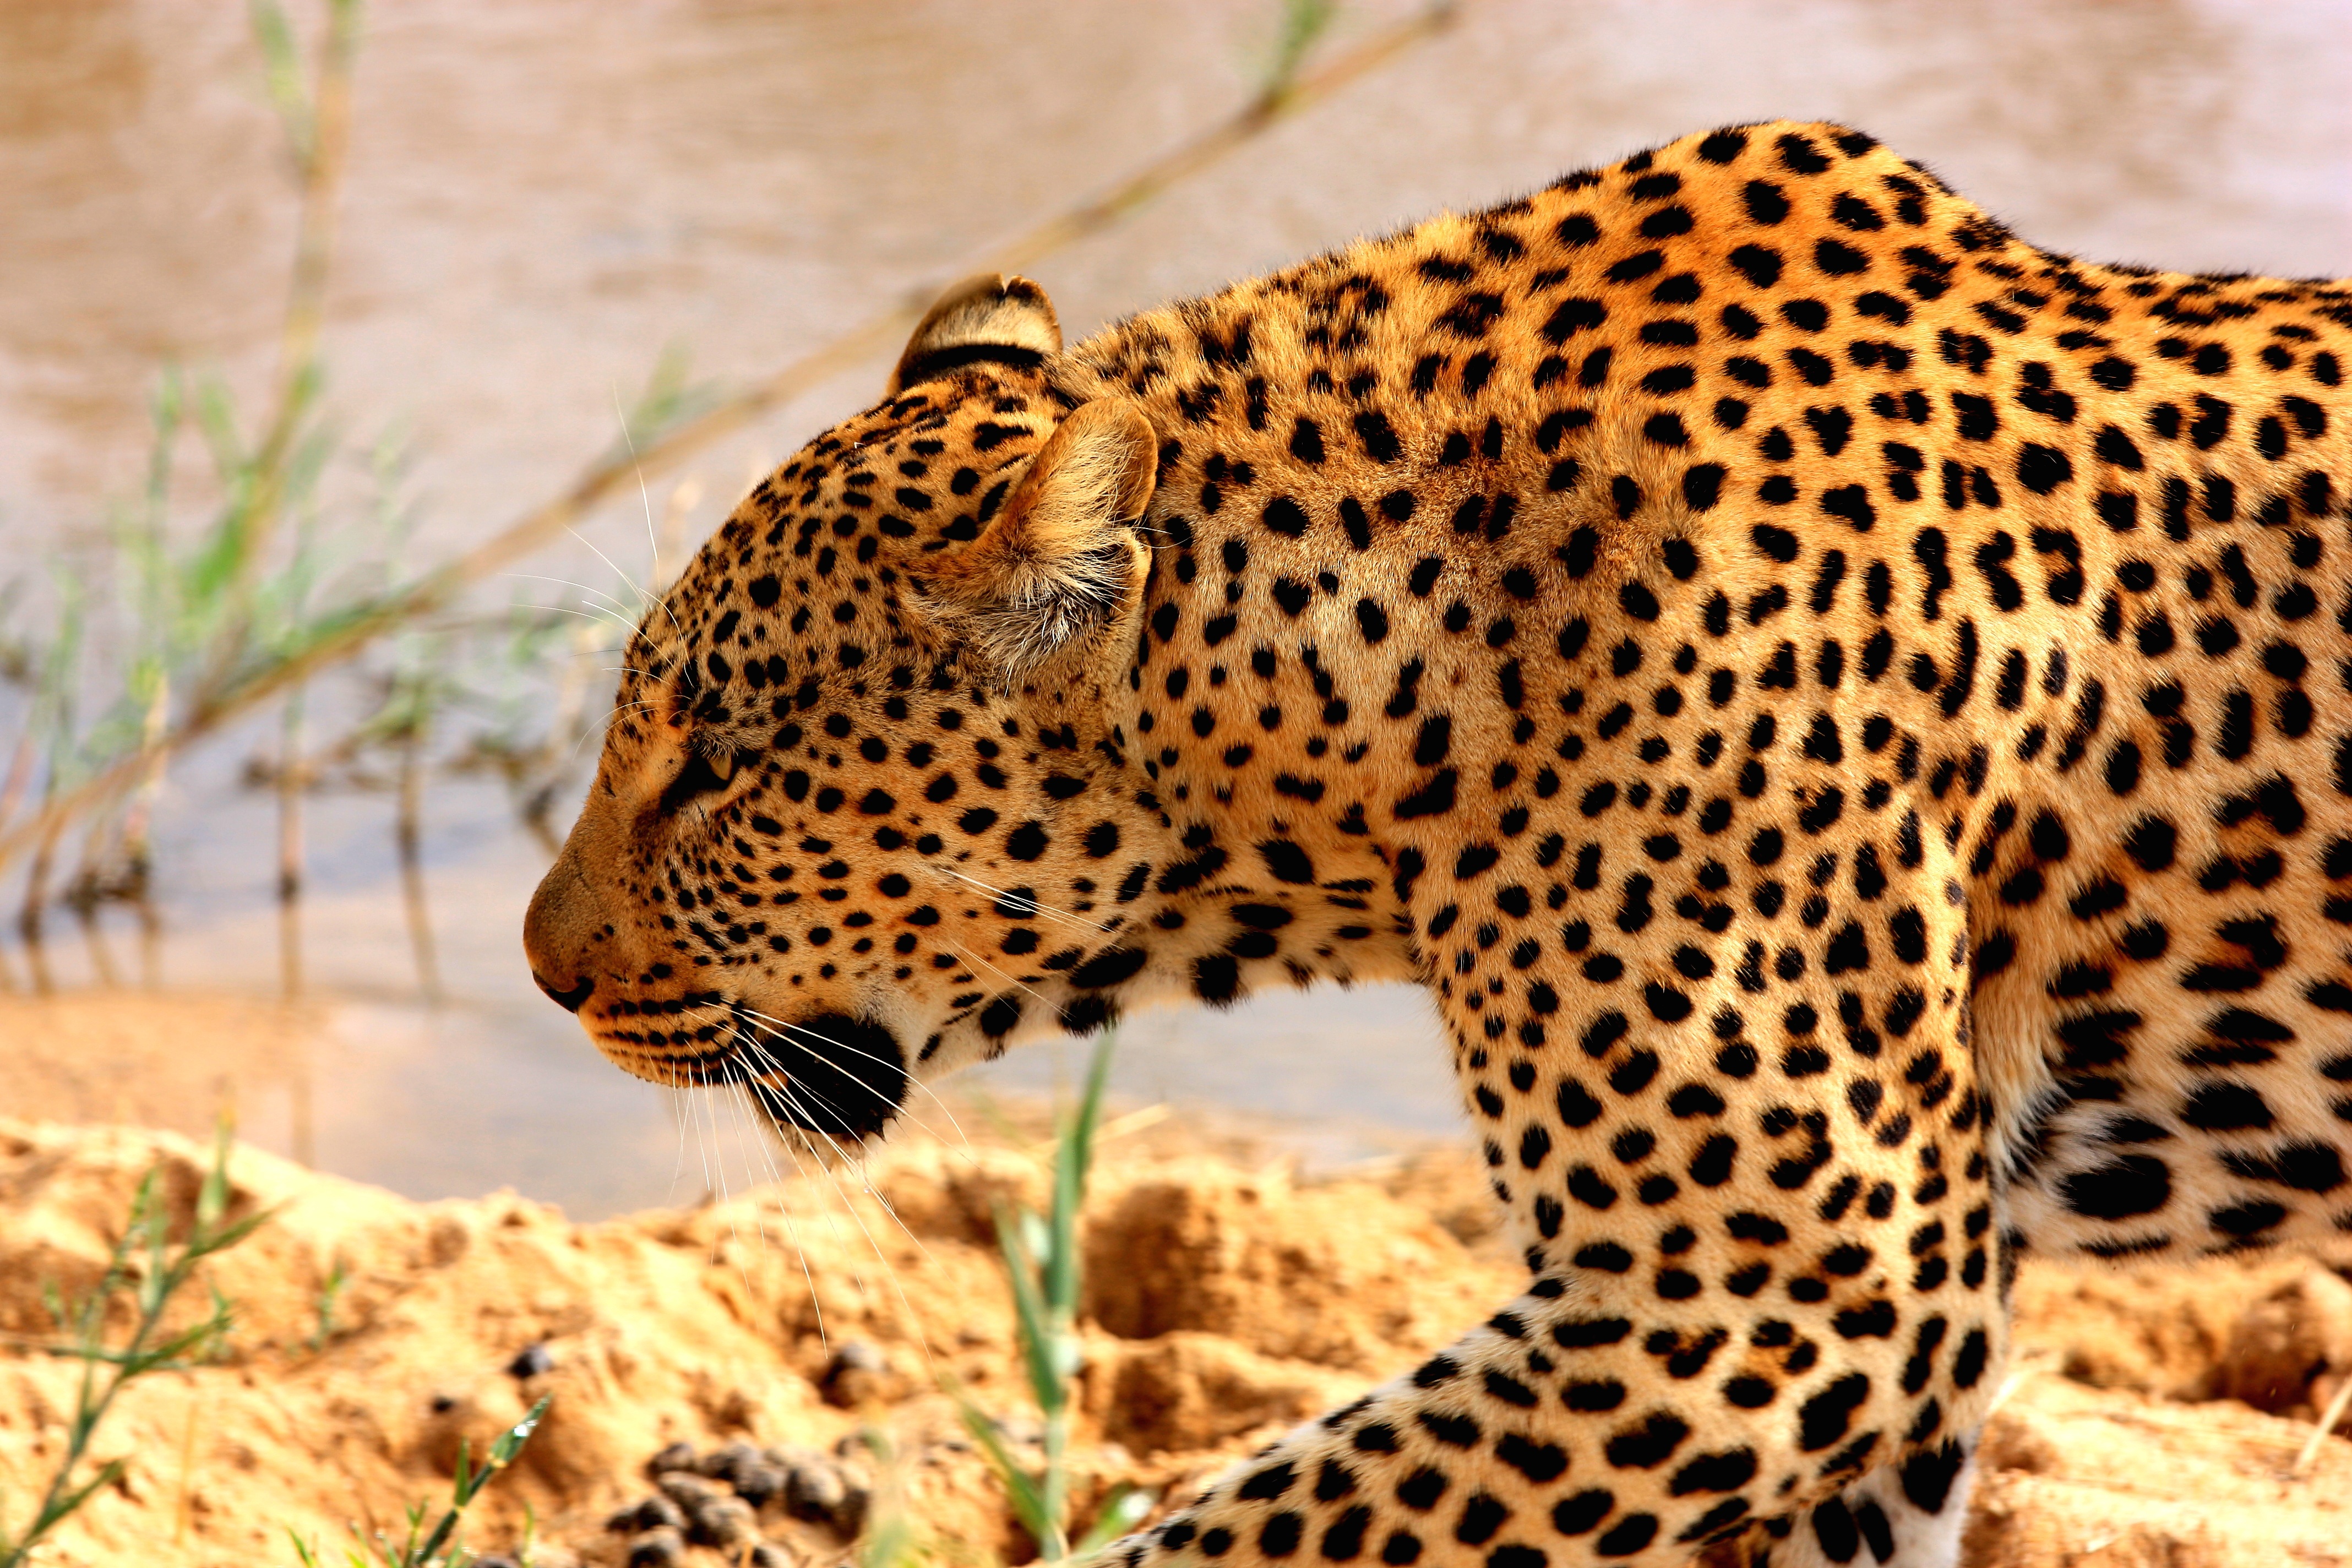
wildlife, mammal, fauna, savanna, leopard, cheetah, vertebrate, jaguar, safari, big cats, cat like mammal